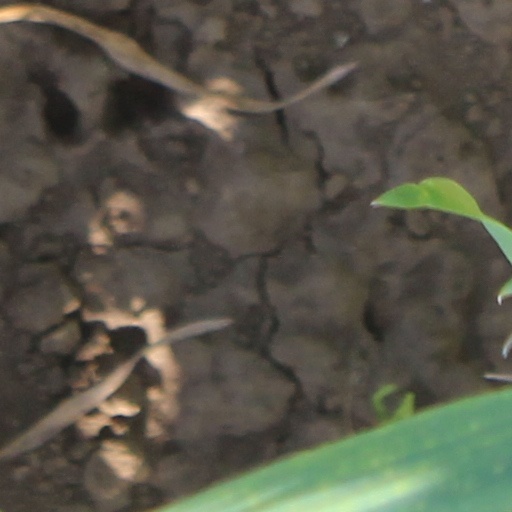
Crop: wheat